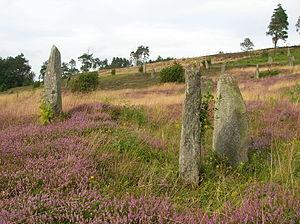
Fjärås est une paroisse de l'ouest de la Suède, située au nord du comté de Halland, sur le territoire de la commune actuelle de Kungsbacka.